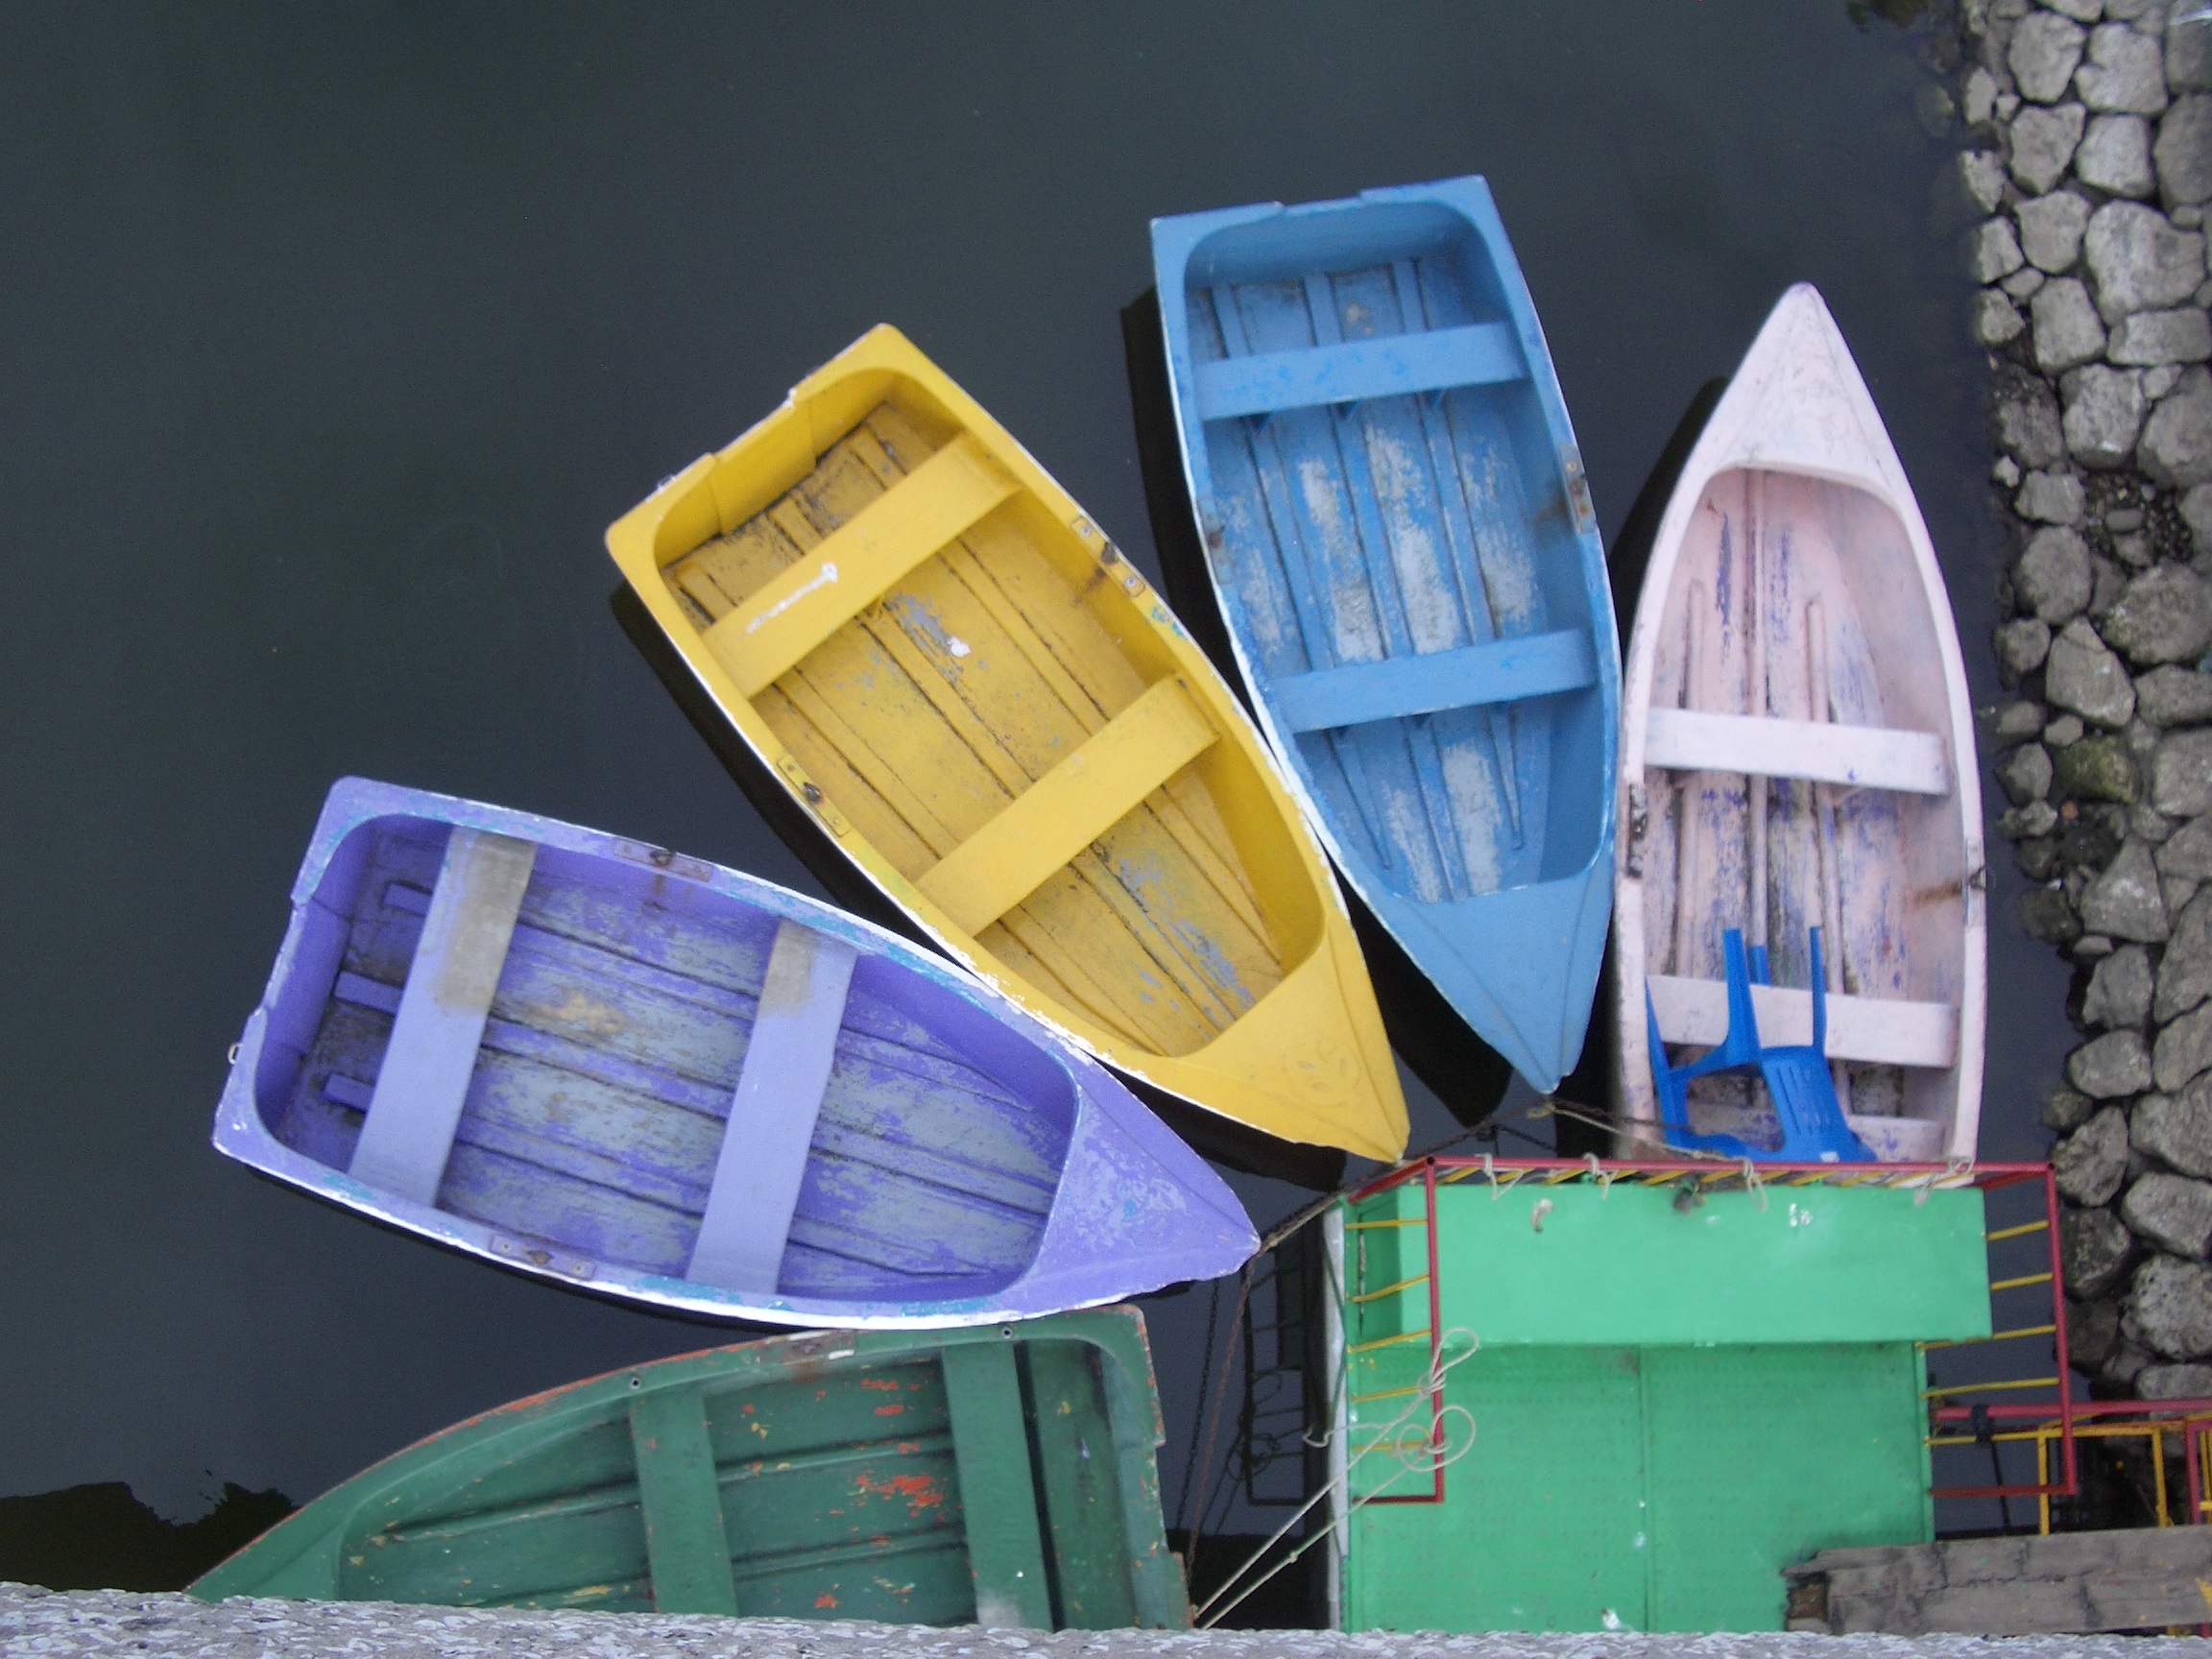
color, blue, art